Japanese Jail Historic and Archeological District

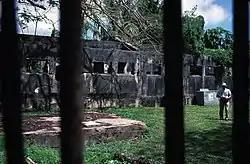

The Japanese Jail Historic and Archeological District in Garapan (Saipan), MP, is a historic district that was listed on the U.S. National Register of Historic Places in 2011. The listing included two contributing structures and 15 contributing sites. It includes ruins of a jail that was built in 1930 and was used until 1944.